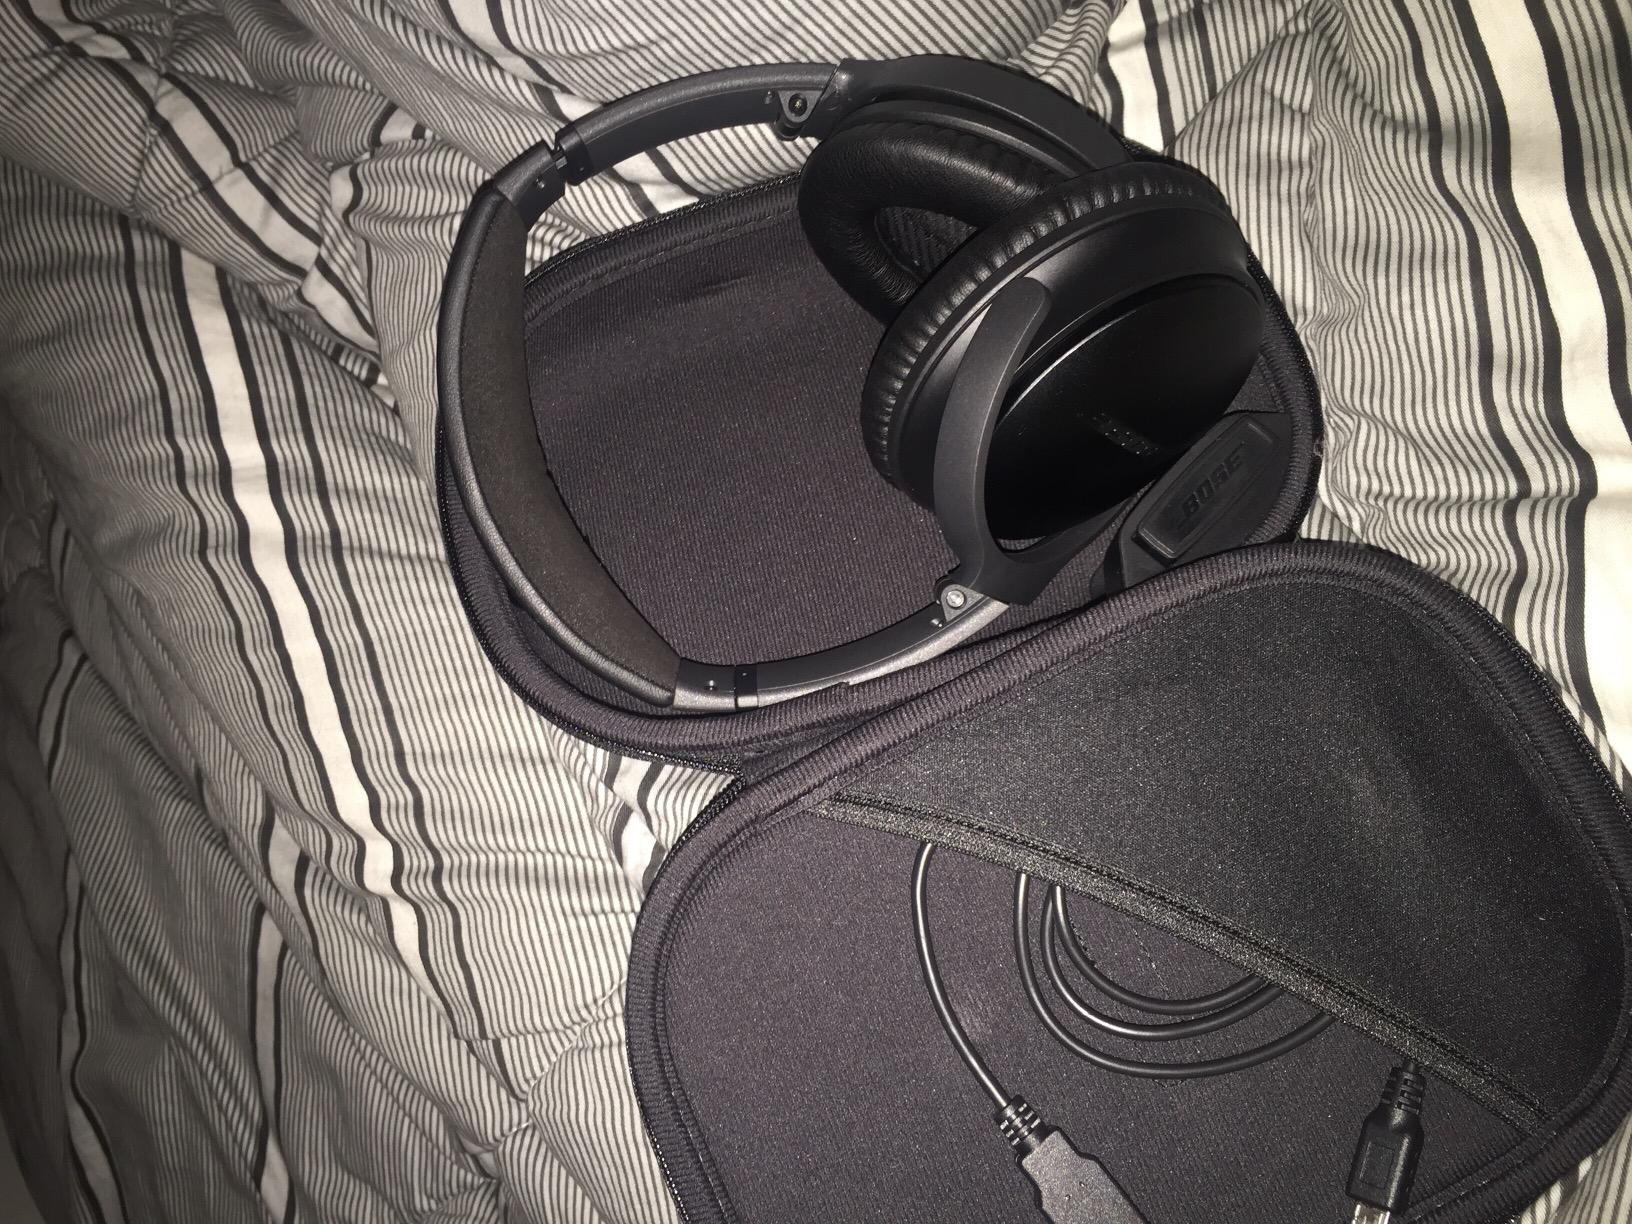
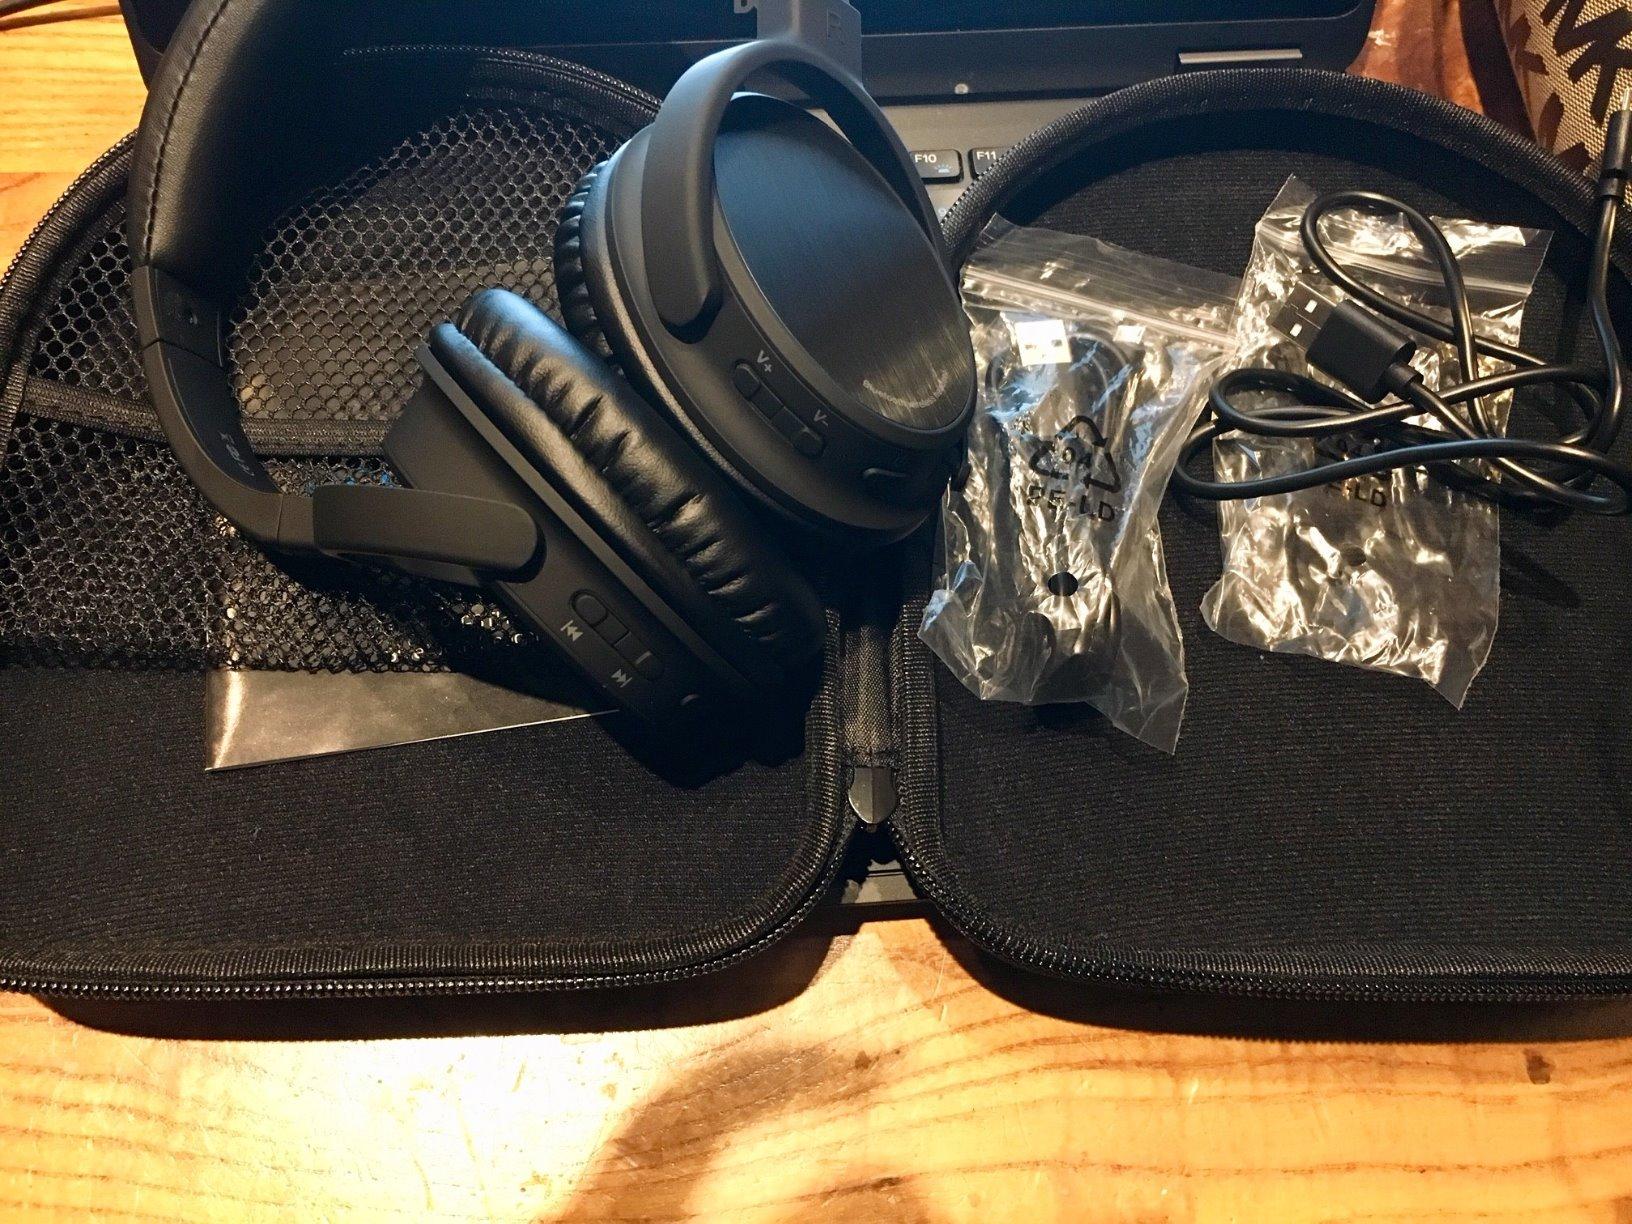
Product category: headphones
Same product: no